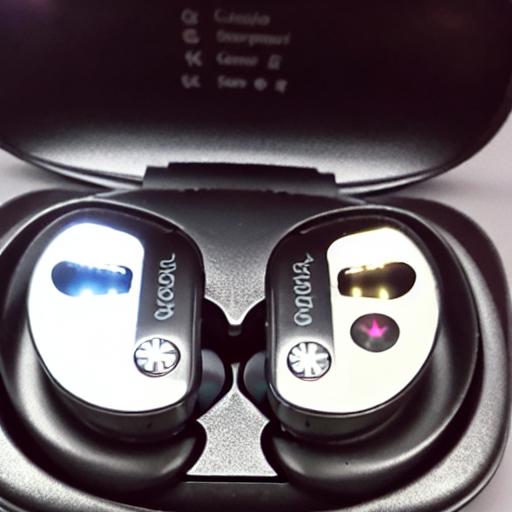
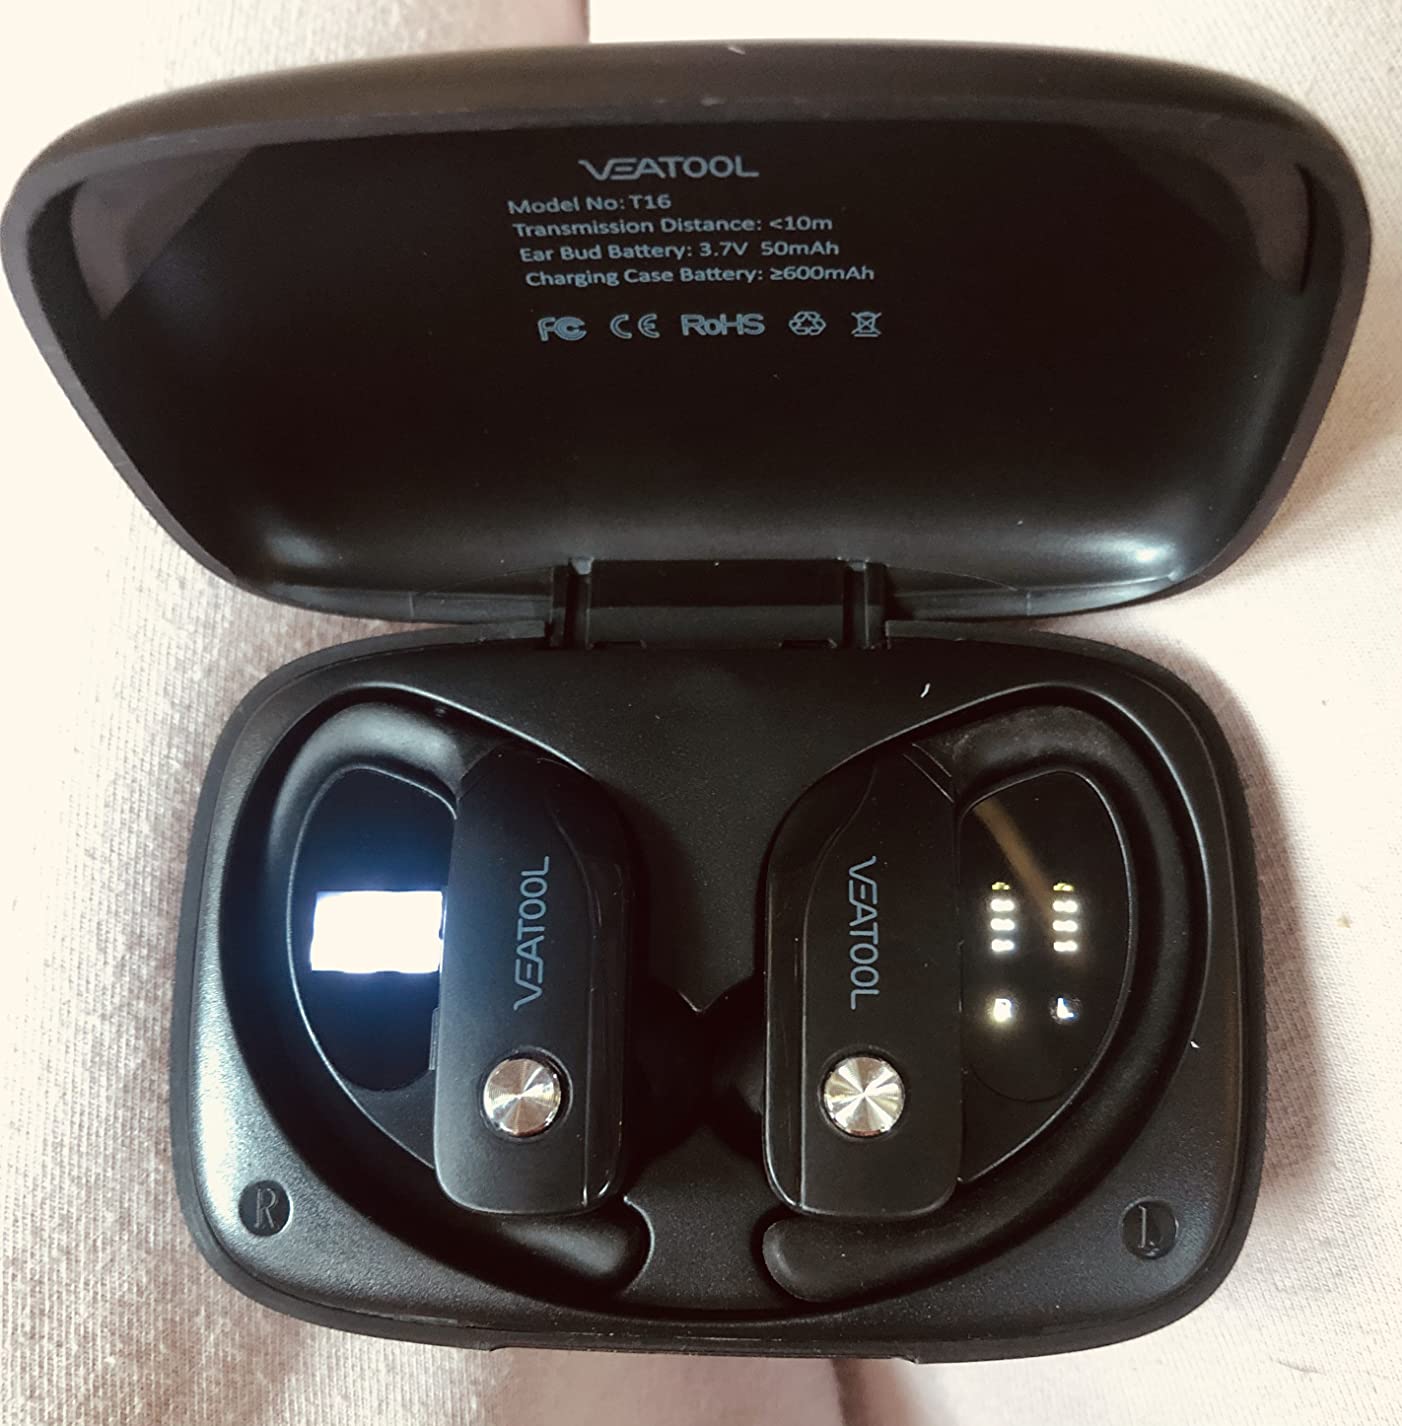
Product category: earbuds
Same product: no